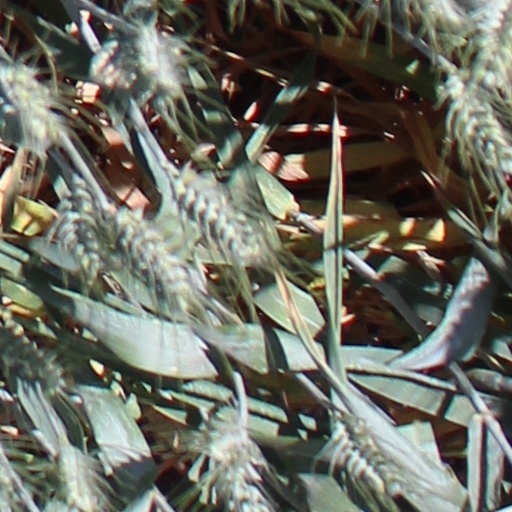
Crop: wheat